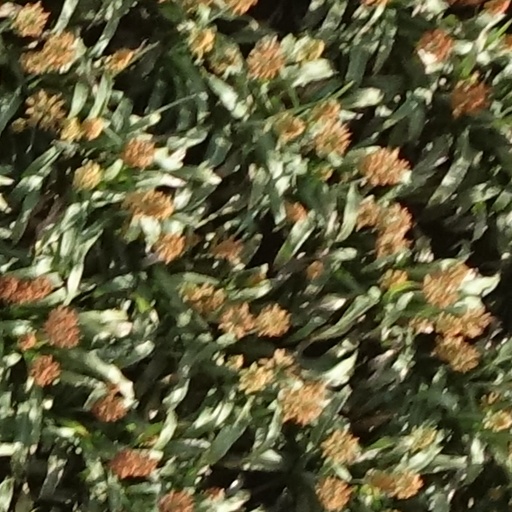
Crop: sorghum